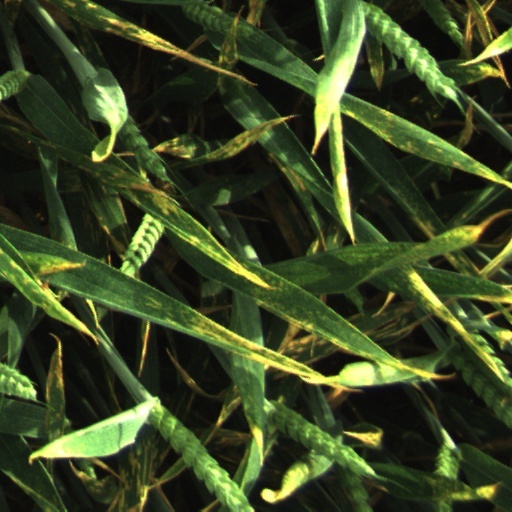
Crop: wheat